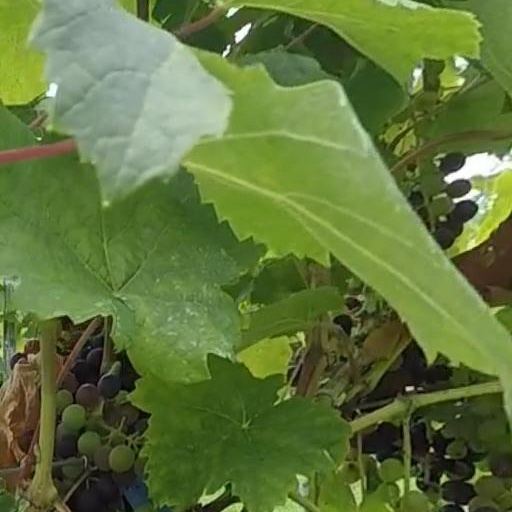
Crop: grape